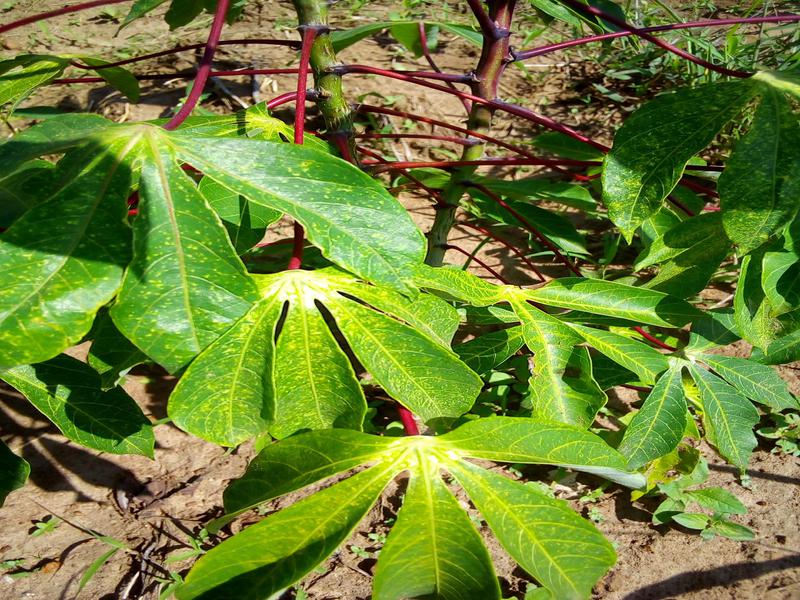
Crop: cassava
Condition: green_mottle